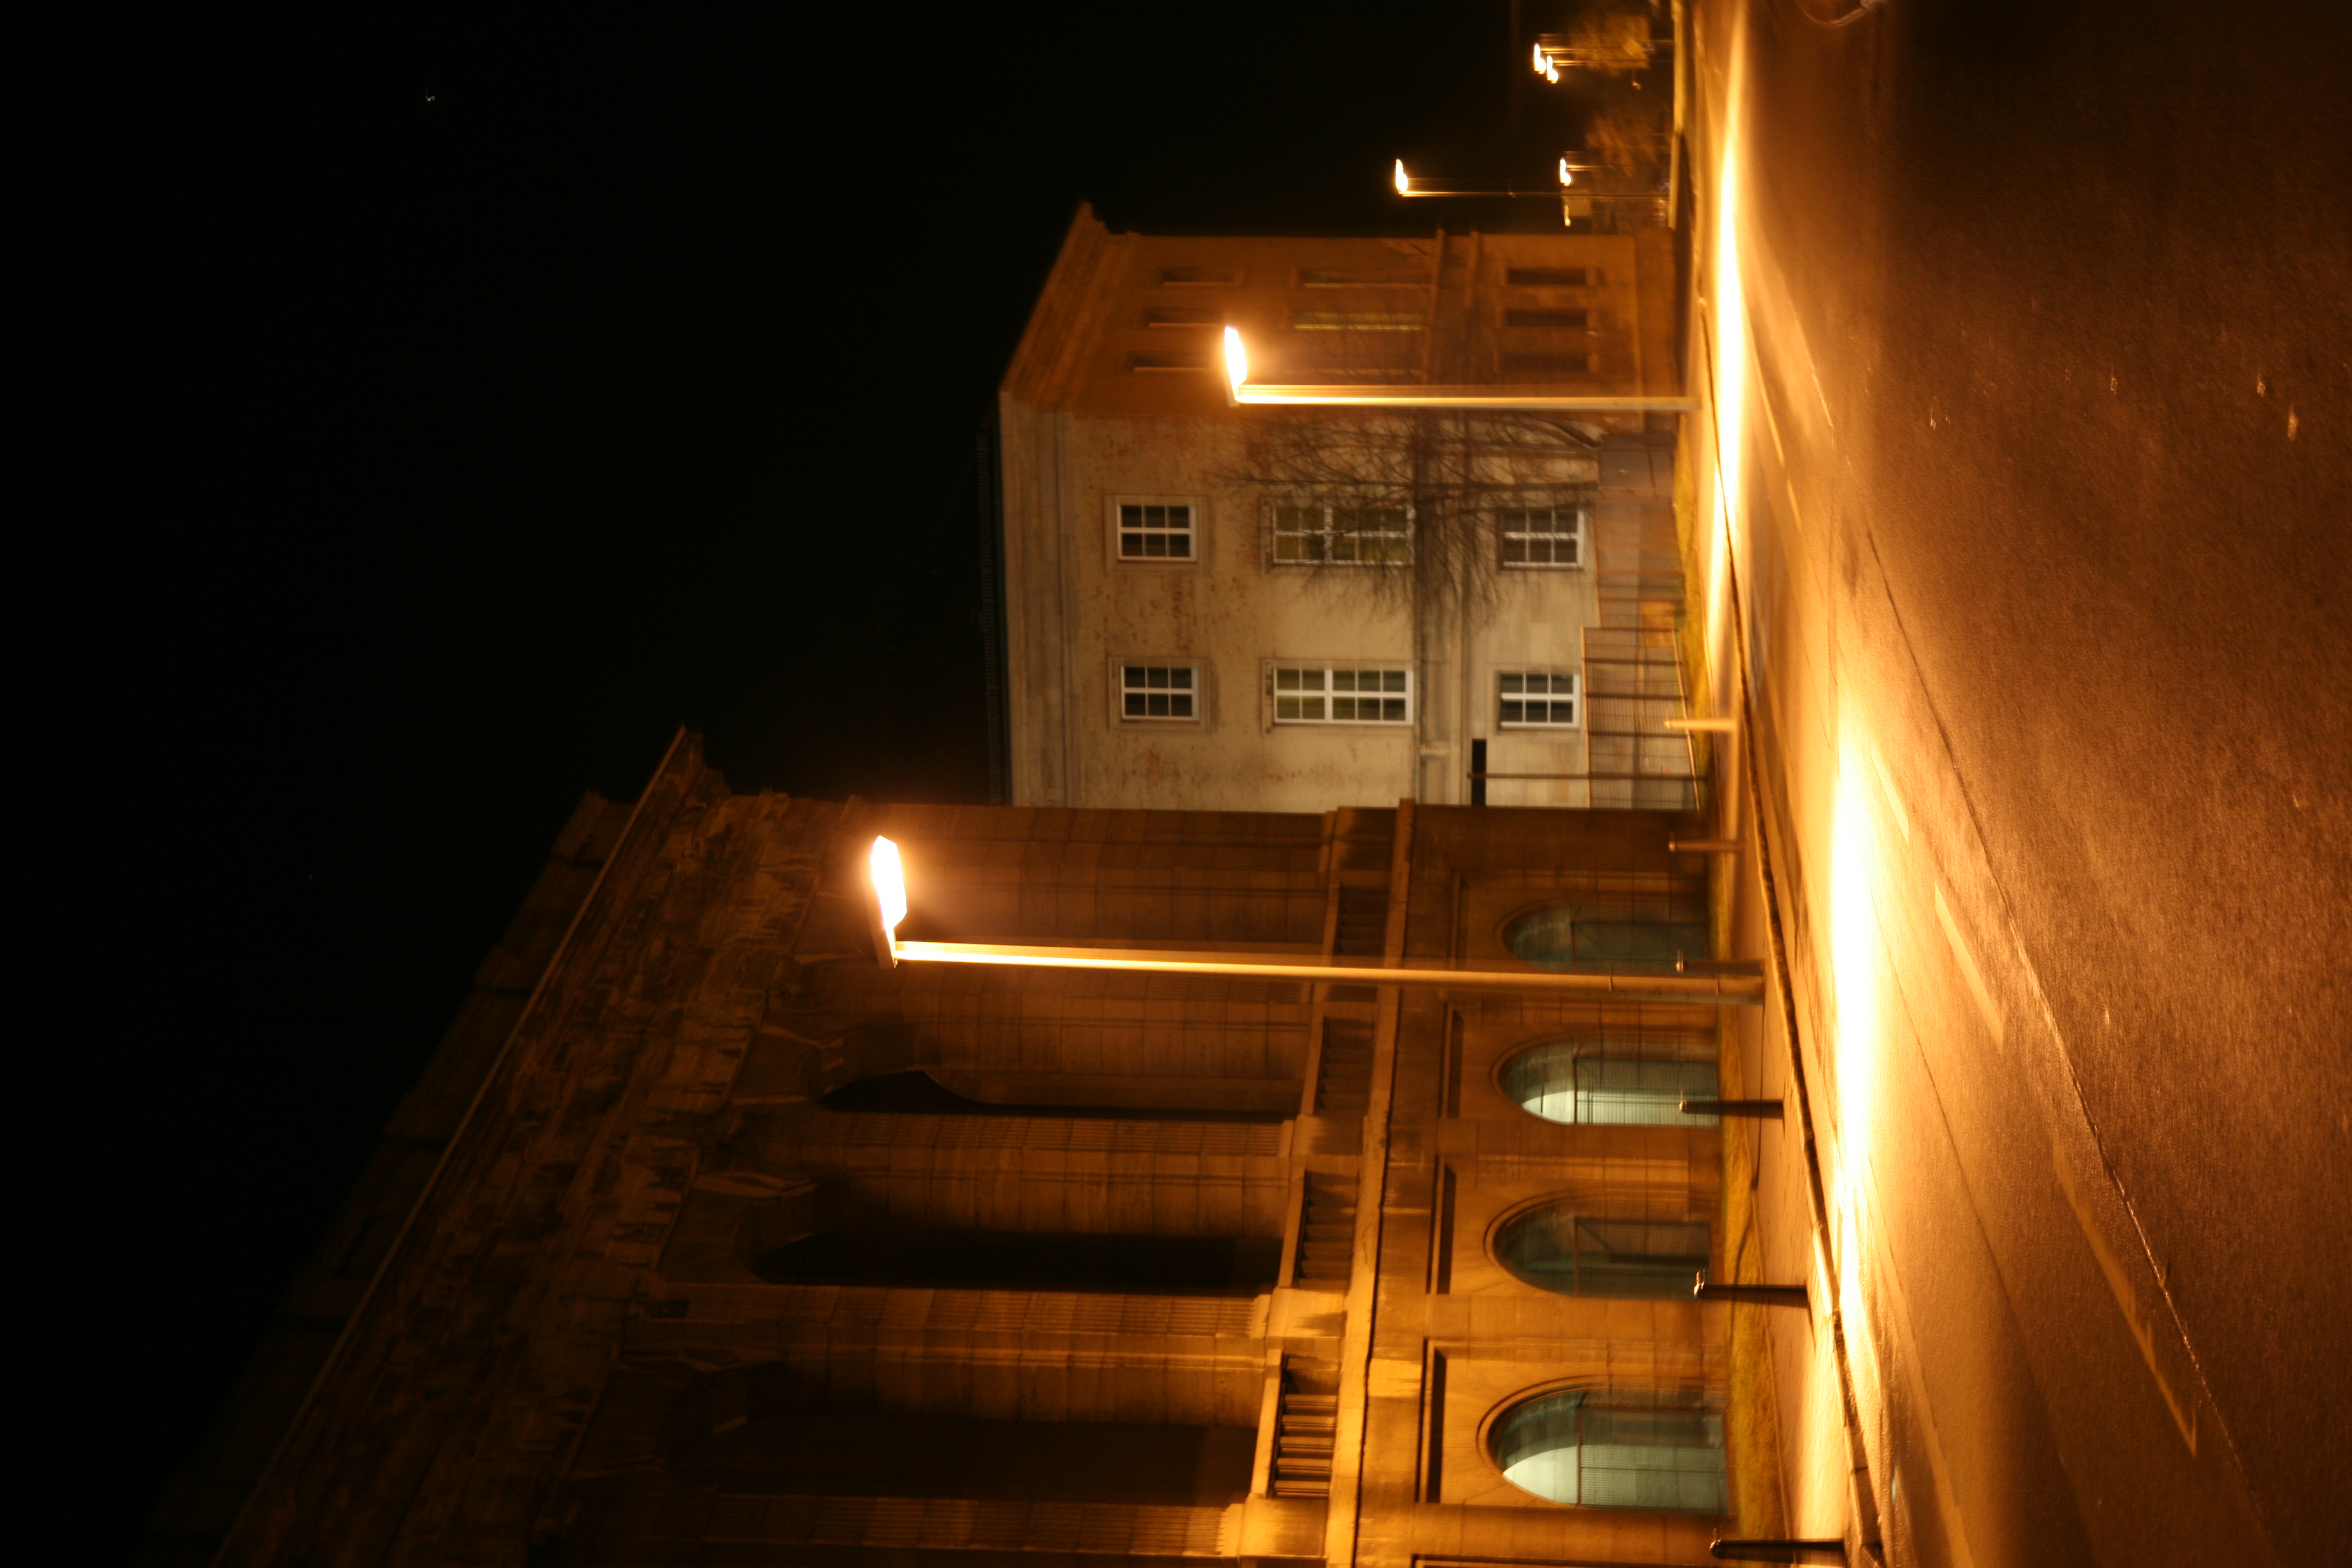
light, night, evening, darkness, lighting, germany, allemagne, lampadaire, thuringia, weimar, thuringe, floorlamp, stehleuchte, th ringen